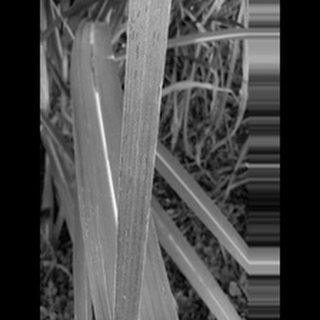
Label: sugarcane_rust